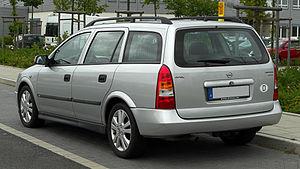
L'Opel Astra G est une automobile qui fut produite par Opel de 1998 à 2004. Il s'agit de la deuxième génération de l'Opel Astra depuis 1991.